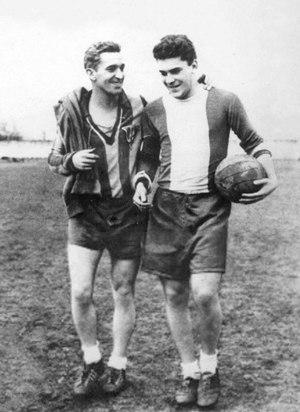
Iosif Petschovschi en roumain ou József Pecsovszky en hongrois, né le 2 juillet 1921 à Timișoara en Roumanie et décédé le 6 octobre 1968 à Arad en Roumanie, était un joueur et entraîneur de football roumain et hongrois, qui évoluait au poste de milieu offensif.